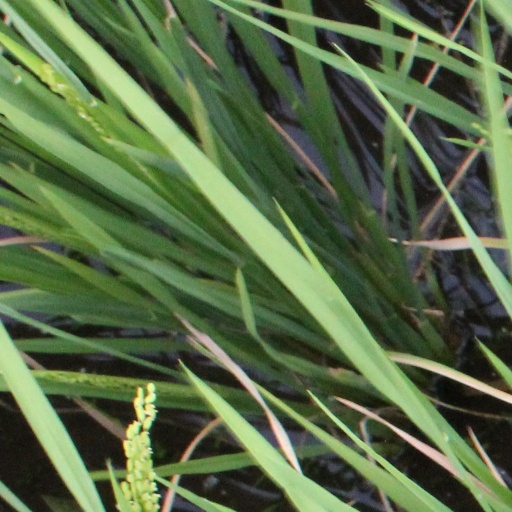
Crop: rice